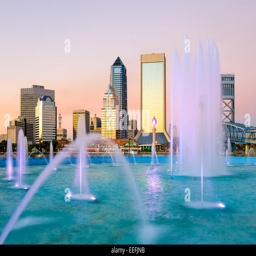
downtown skyline at the fountain